Andrew Kohut

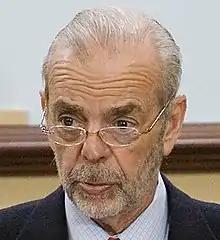
Andrew Kohut at Miller Center, 2011

Andrew Kohut (September 2, 1942 – September 8, 2015) was an American pollster and nonpartisan news commentator about public affairs topics. He was the founding director of the Pew Research Center.